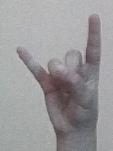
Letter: la